Papyrus

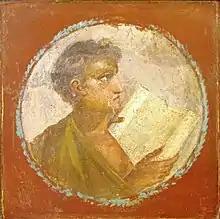
Roman portraiture fresco of a young man with a papyrus scroll, from Herculaneum, 1st century CE

For multiple millennia, papyrus was commonly rolled into scrolls as a form of storage. However, at some point late in its history, papyrus began being collected together in the form of codices akin to the modern book. This may have been mimicking the book-form of codices created with parchment. Early Christian writers soon adopted the codex form, and in the Greco-Roman world, it became common to cut sheets from papyrus rolls to form codices. Codices were an improvement on the papyrus scroll, as the papyrus was not pliable enough to fold without cracking, and a long roll, or scroll, was required to create large-volume texts. Papyrus had the advantage of being relatively cheap and easy to produce, but it was fragile and susceptible to both moisture and excessive dryness. Unless the papyrus was of perfect quality, the writing surface was irregular, and the range of media that could be used was also limited.